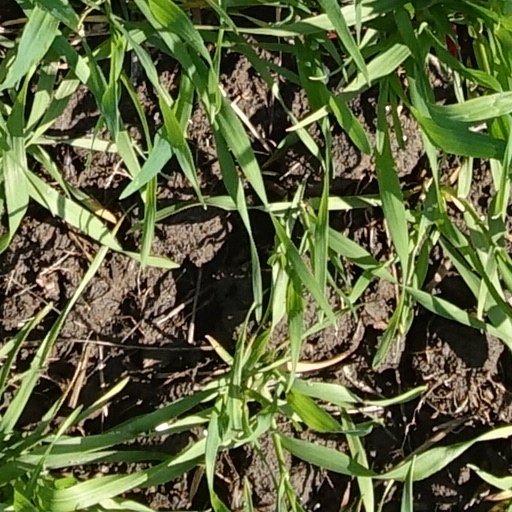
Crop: wheat